Central and Eastern Europe Development Institute

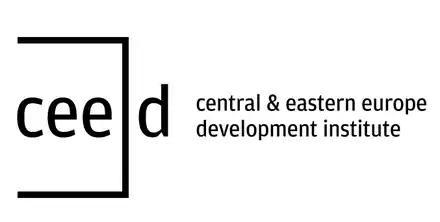
CEED Institute (Central and Eastern Europe Development Institute)

Central and Eastern Europe Development Institute (CEED) is an institute created to demonstrate and underline the investment and development potential of Central and Eastern European countries (Bulgaria, Croatia, Czech Republic, Estonia, Hungary, Latvia, Lithuania, Poland, Romania, Slovakia and Slovenia). CEED Institute sets up standards for regional cooperation and promotes values of free market economy, modernization, innovation and competitiveness. CEED Institute has been founded by Dr. Jan Kulczyk, Polish entrepreneur.